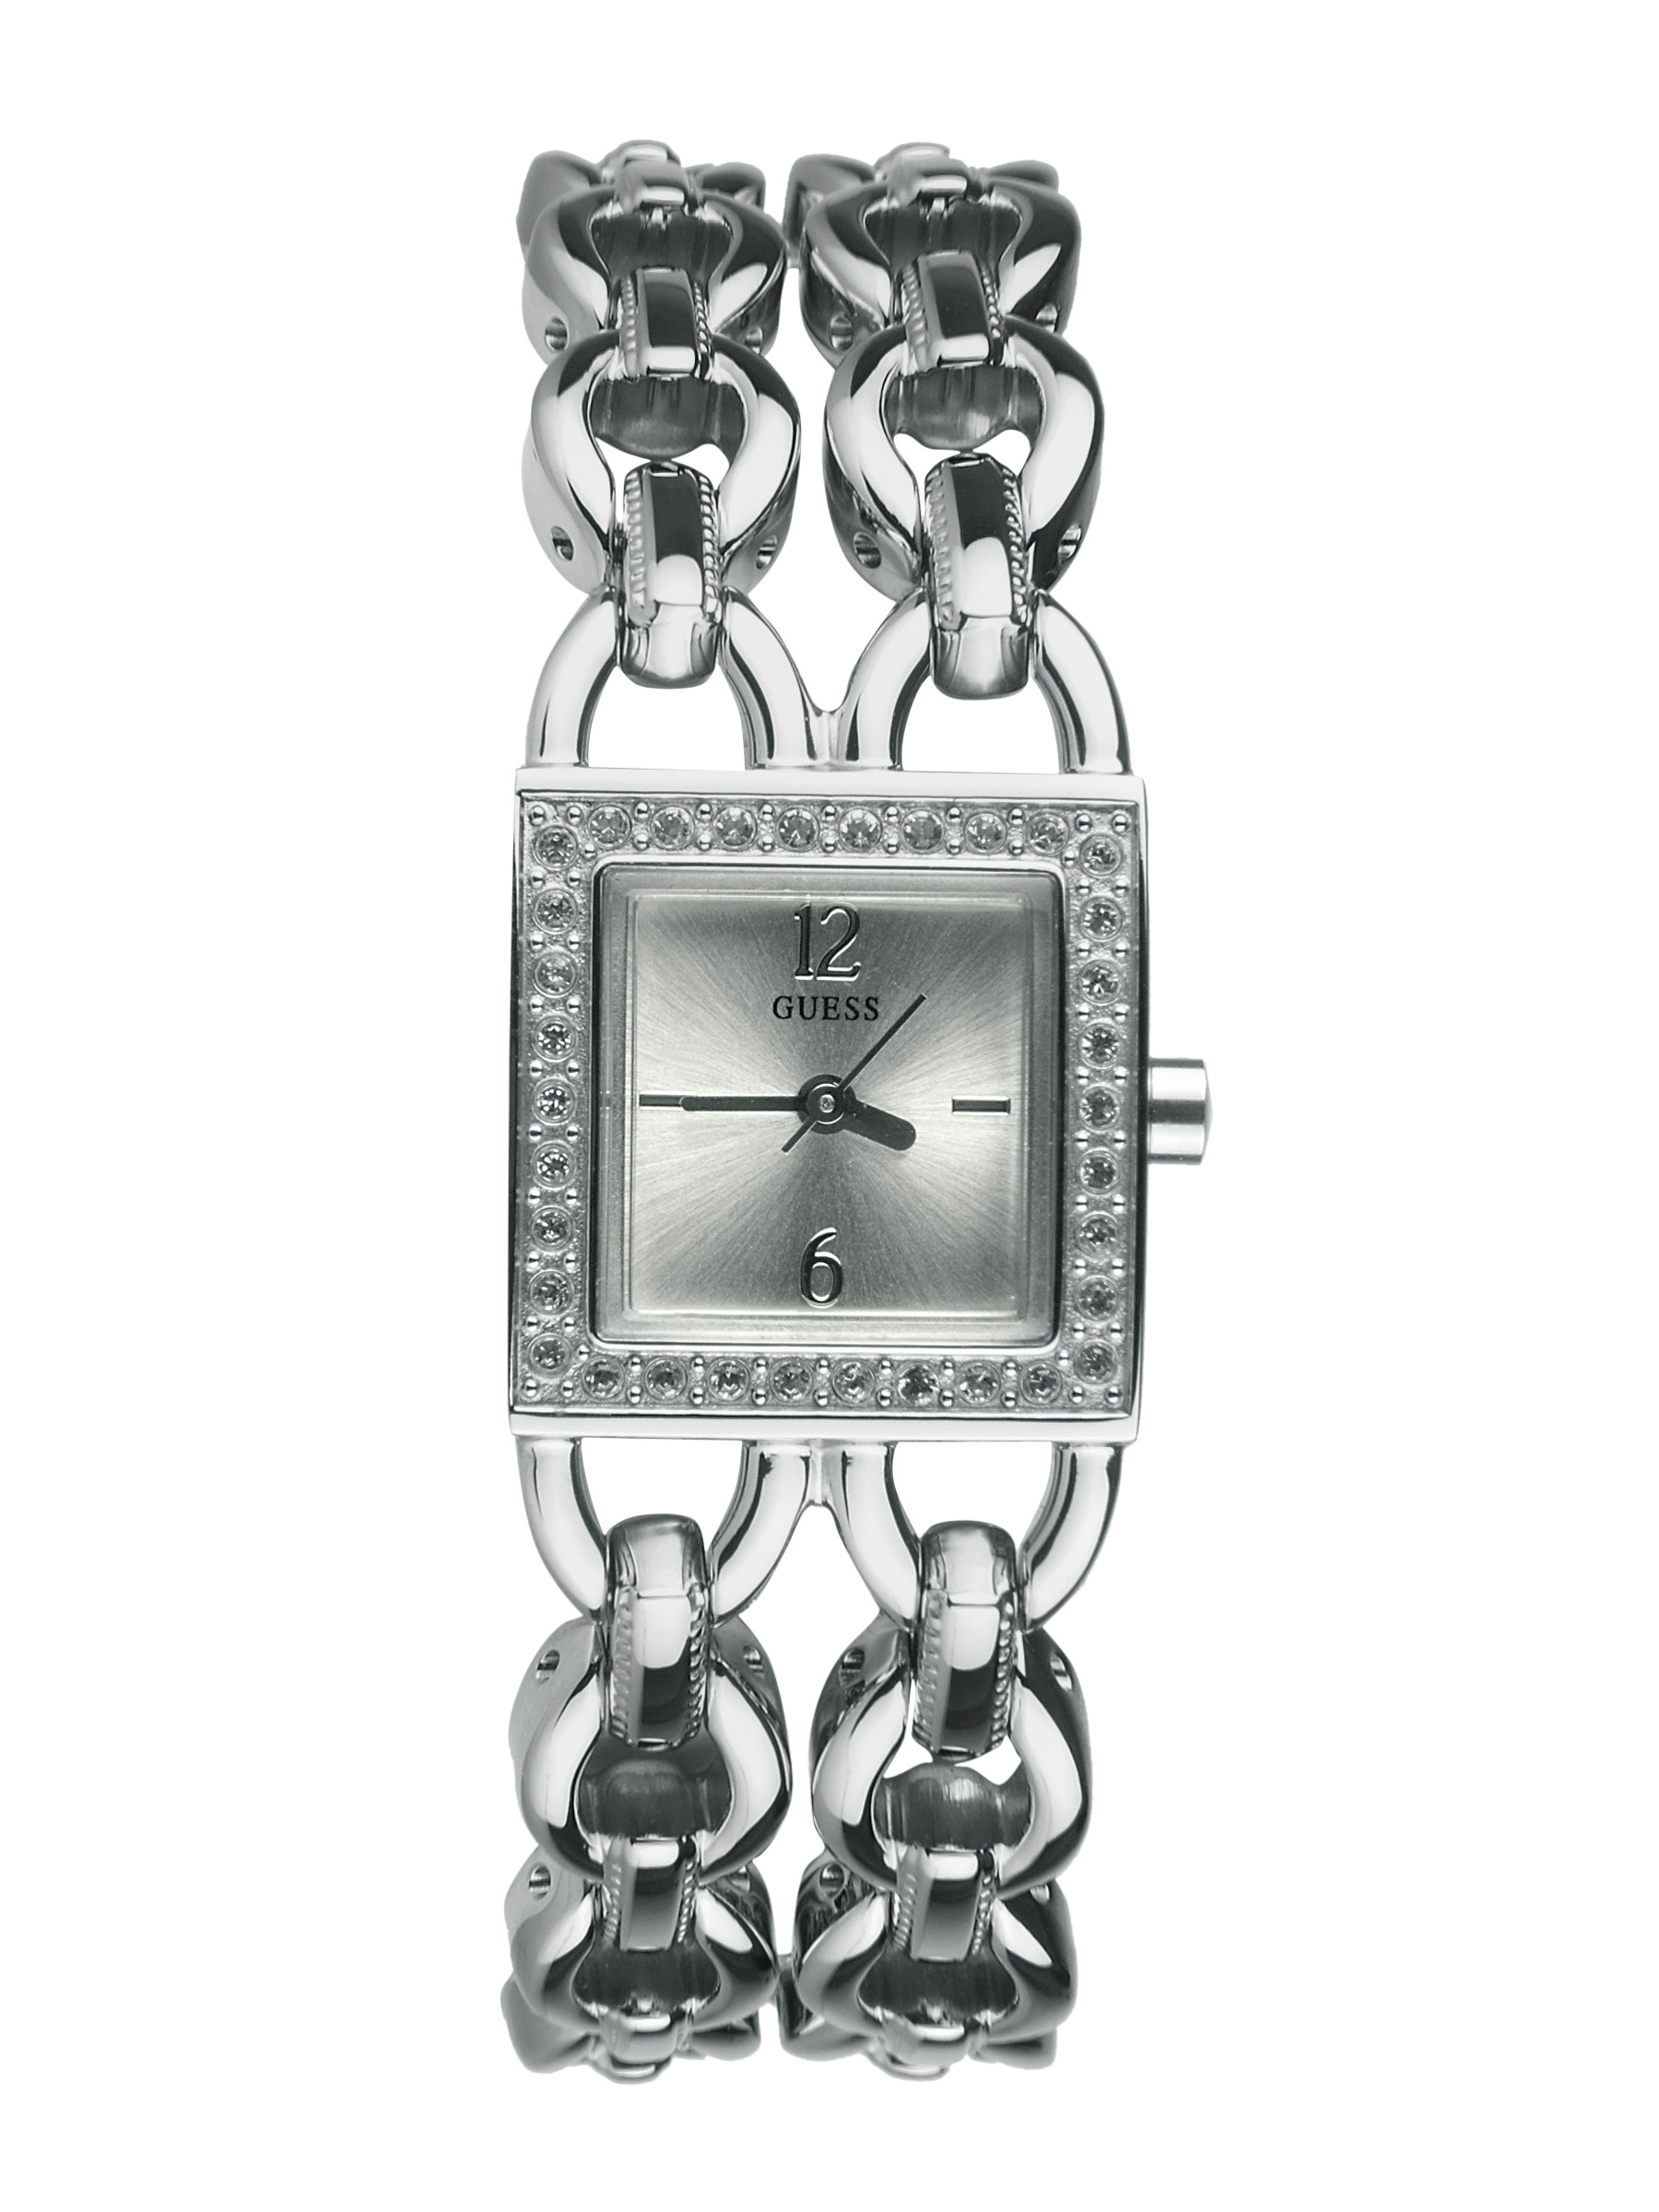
Guess Women Trapeze Steel Watch
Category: Accessories / Watches / Watches
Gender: Women
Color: Steel
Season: Winter 2016
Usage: Casual